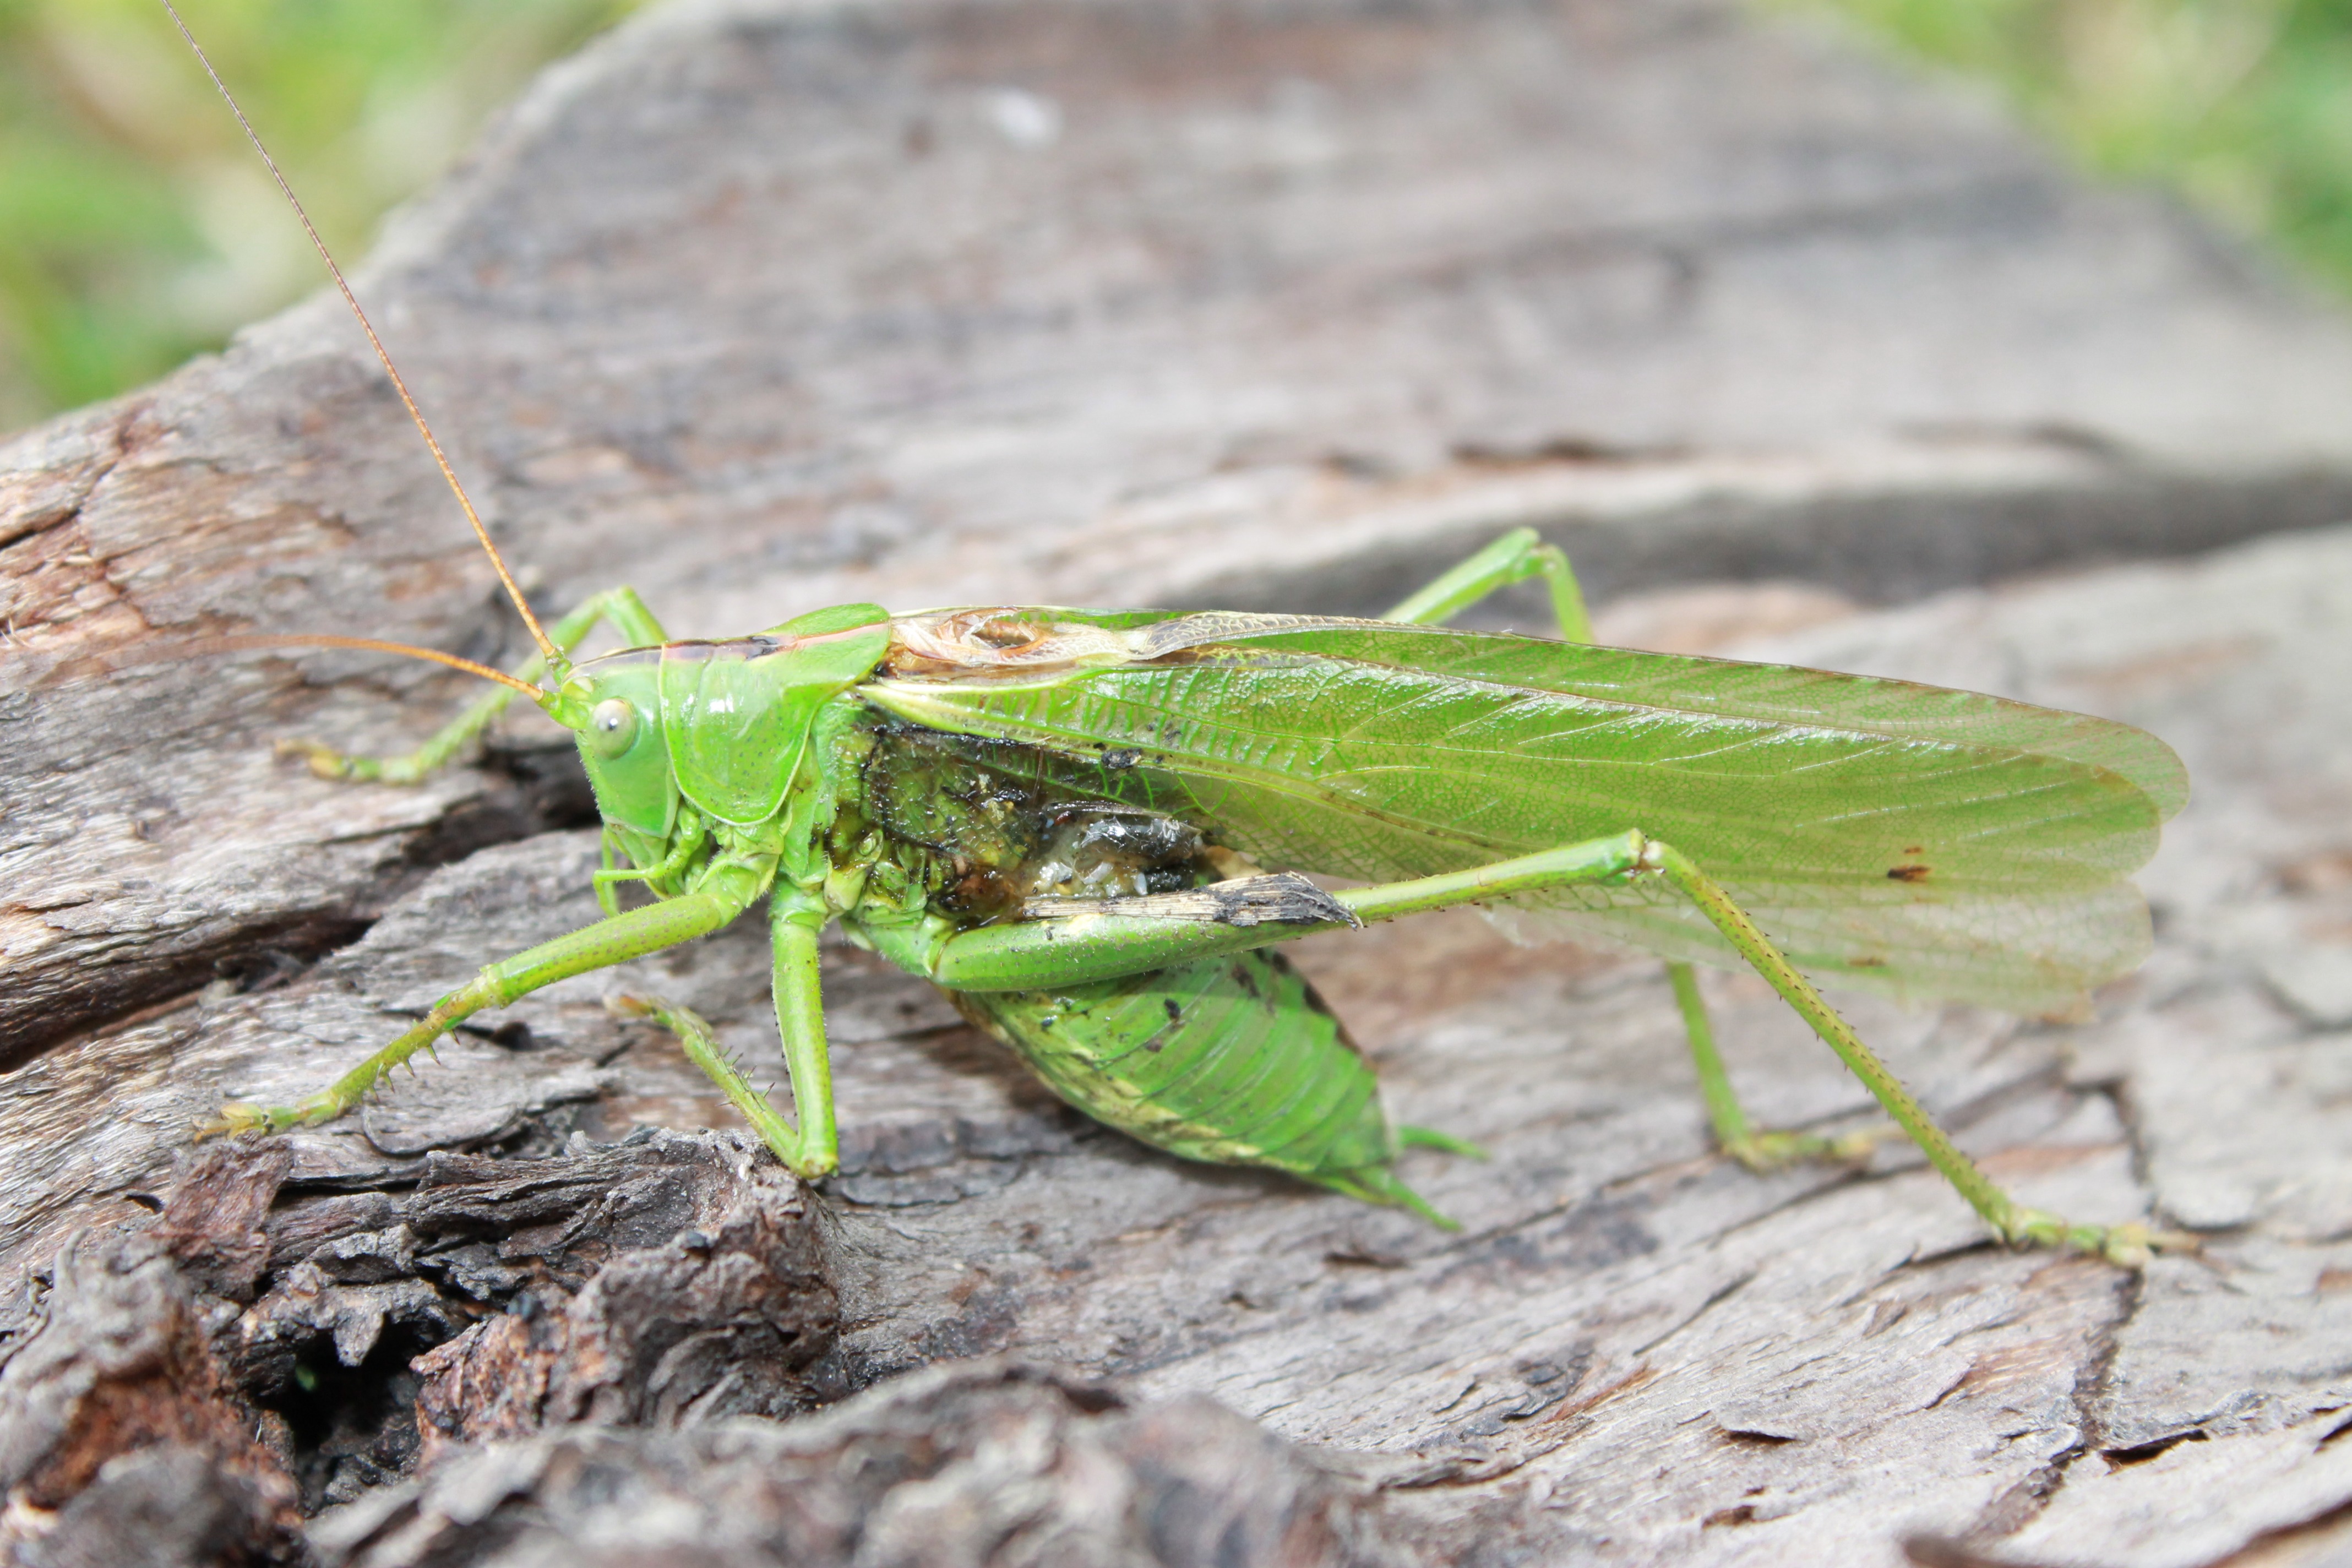
wood, green, insect, fauna, invertebrate, grasshopper, locust, macro photography, arthropod, cricket like insect